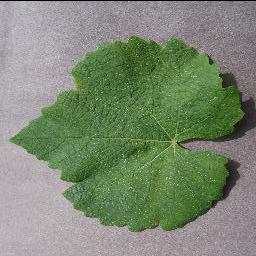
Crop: grape
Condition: healthy